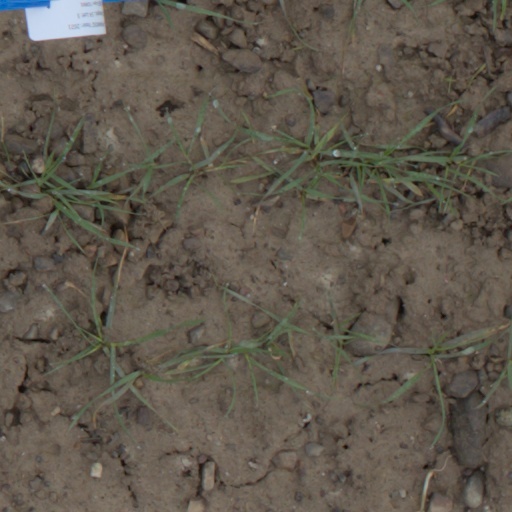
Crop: wheat